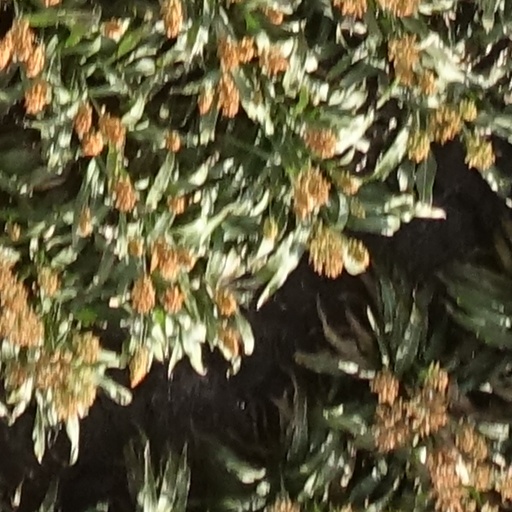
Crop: sorghum